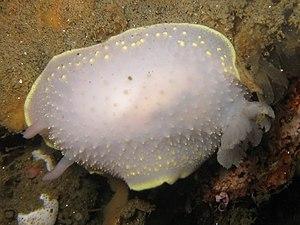
Les Onchidorididae forment une famille de mollusques nudibranches de l'ordre des nudibranches.
Les Onchidoridoidea forment une super-famille de mollusques de l'ordre des nudibranches.
Acanthodoris est un genre de nudibranches de la famille des Onchidorididae.